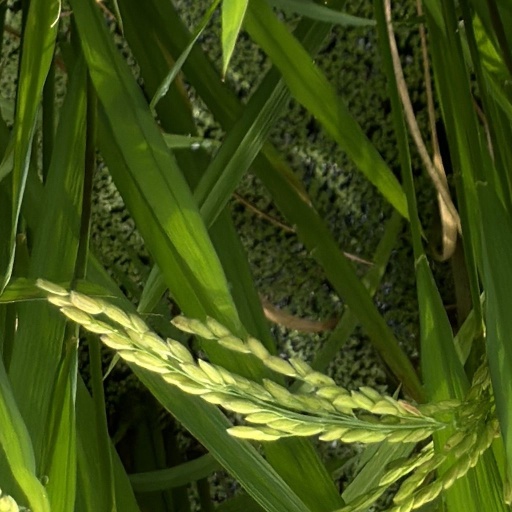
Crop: rice